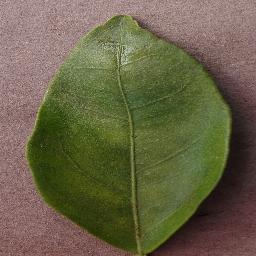
Label: Orange___Haunglongbing_(Citrus_greening)